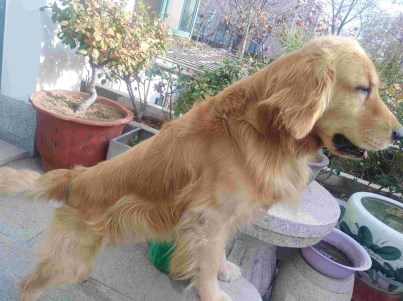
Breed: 5355-n000126-golden_retriever